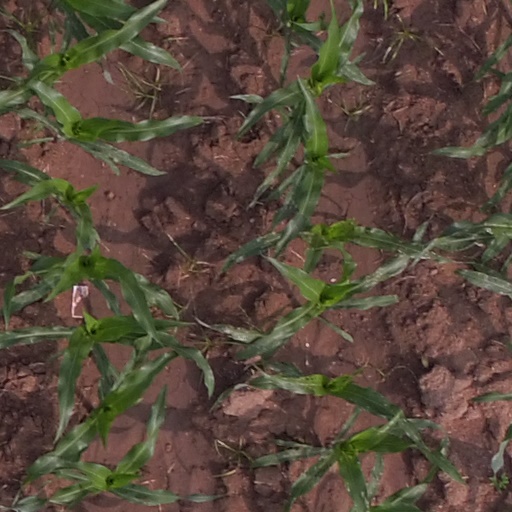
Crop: maize; corn